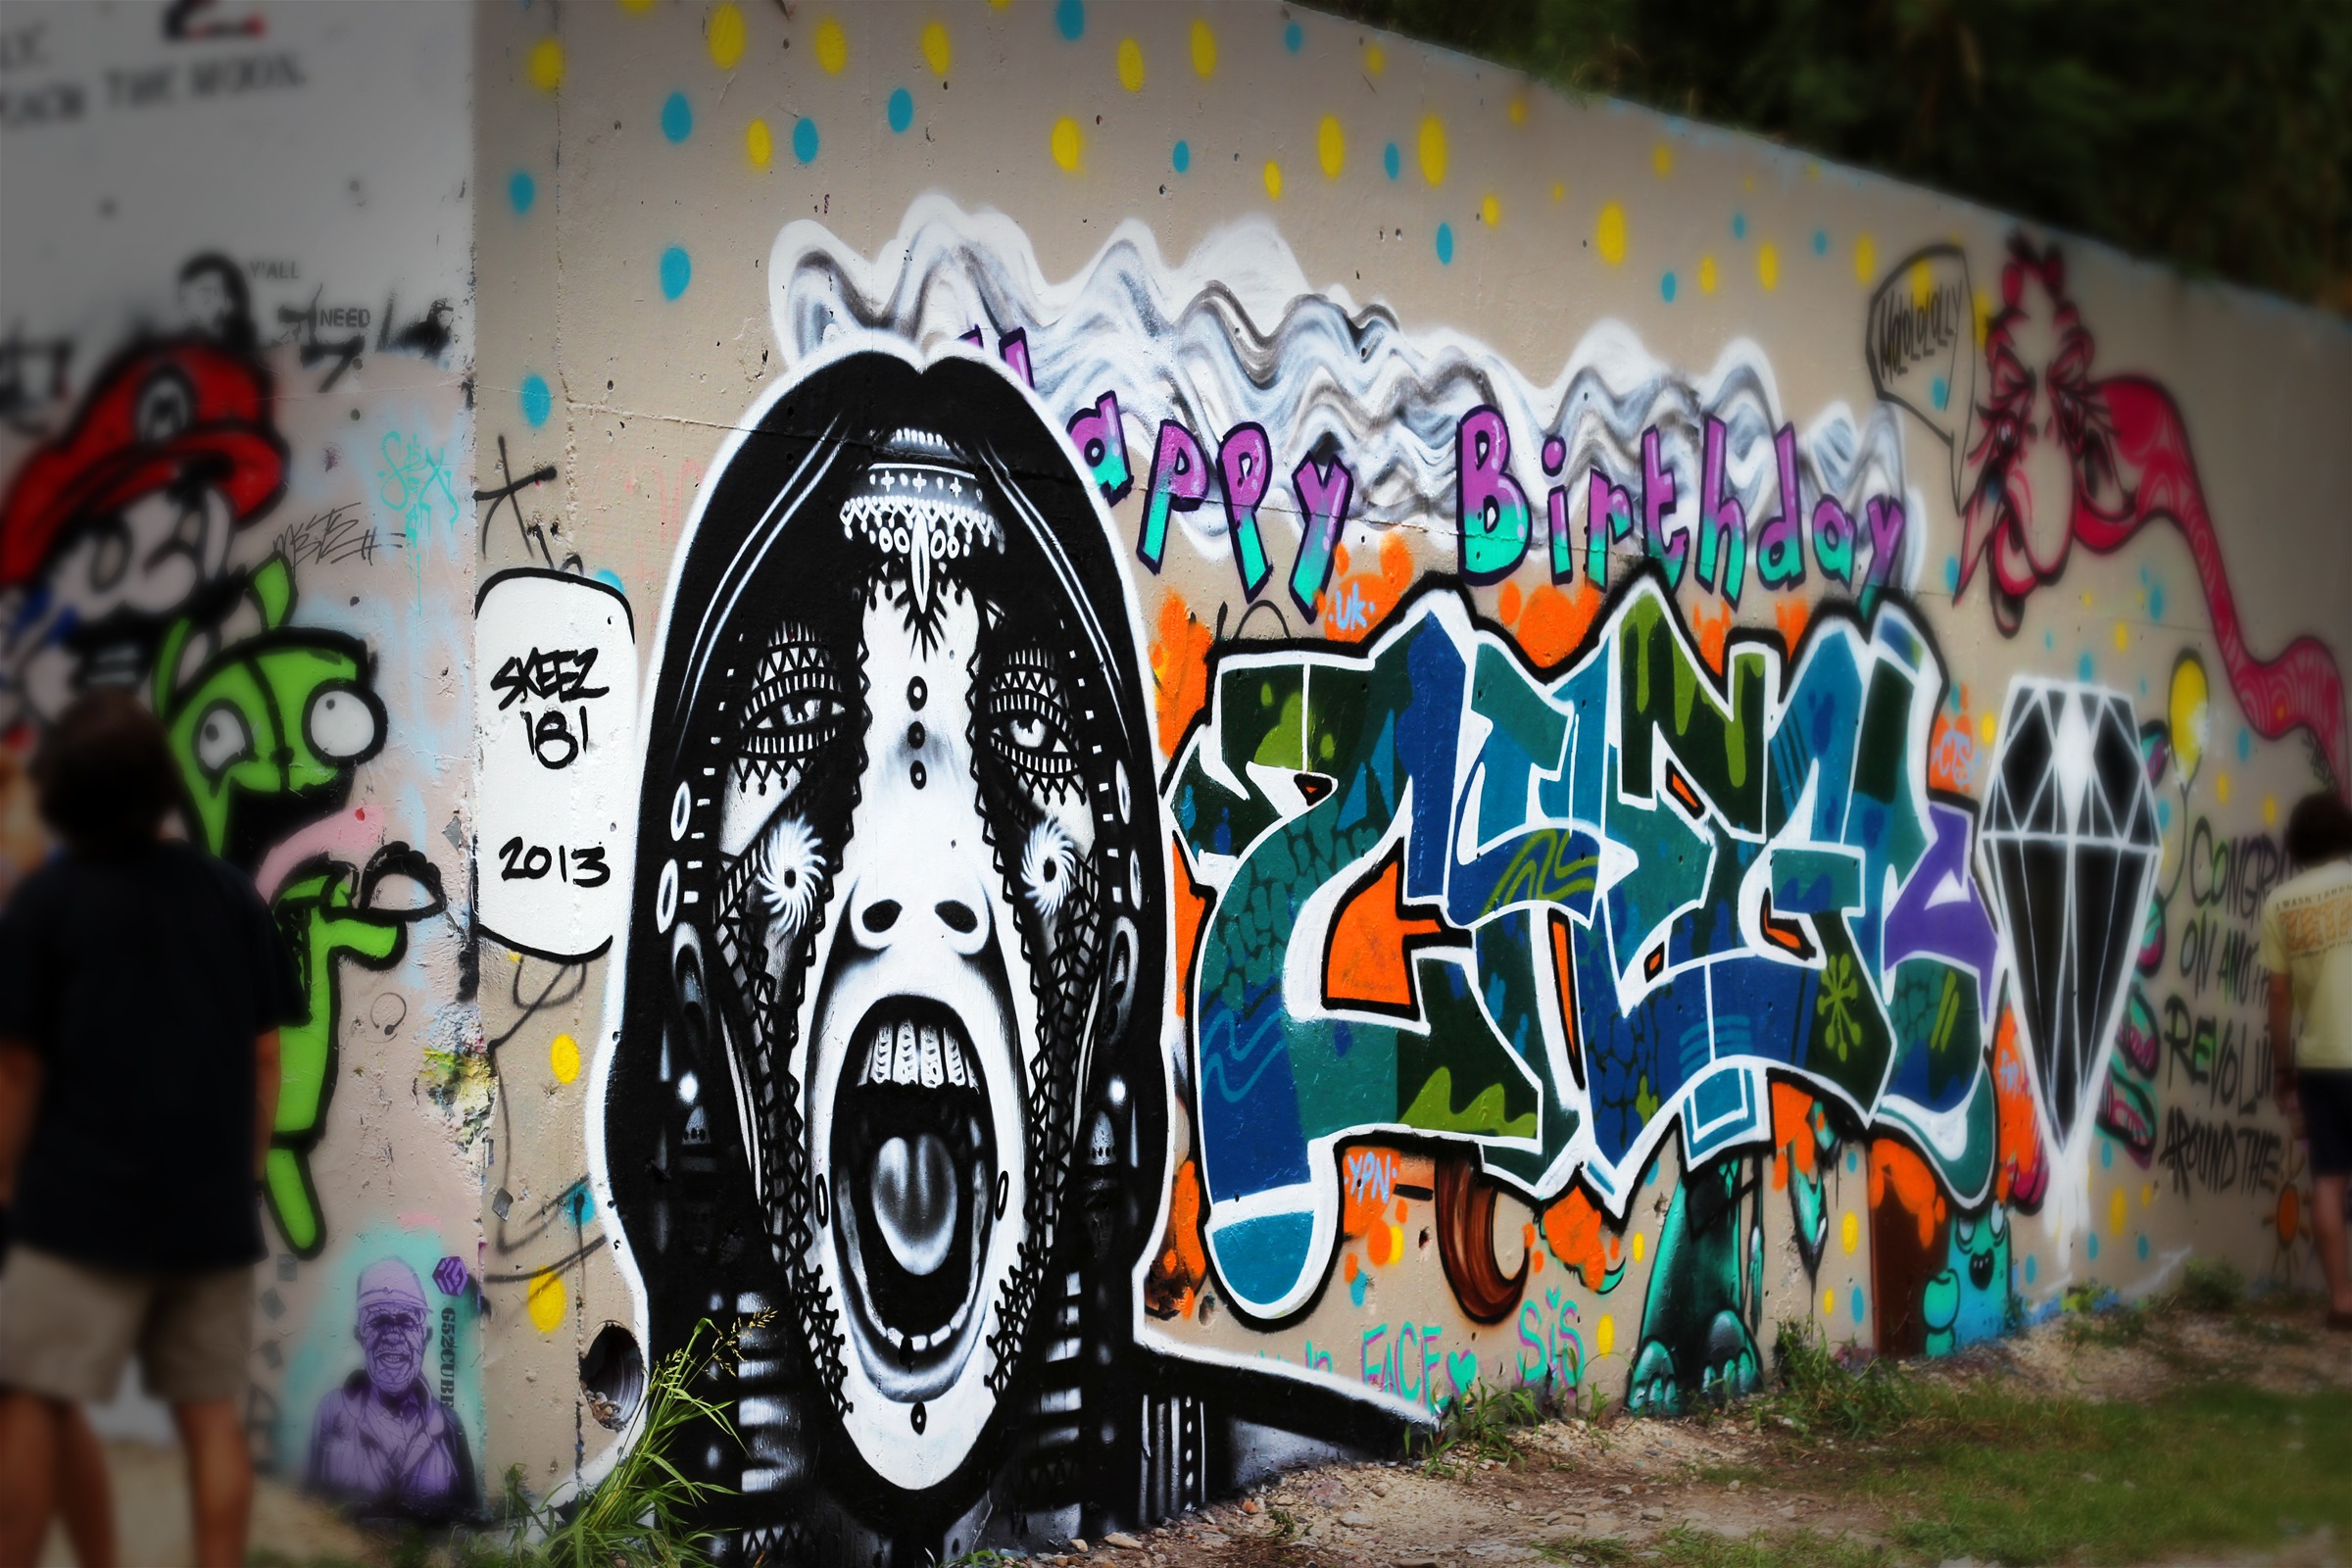
street, wall, spray, color, artistic, paint, grunge, graffiti, street art, art, design, mural, spray paint, wall art, urban area